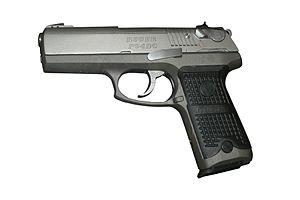
La compagnie Ruger commercialise une série de pistolets semi-automatique double action destinée au marché civil dont la désignation commence par P dont l'ambition est d'offrir un produit de bonne qualité, fiable pour un prix raisonnable.